The Umbrella Woman

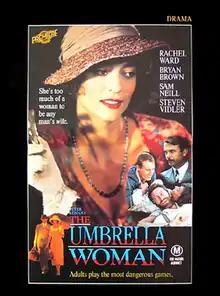

The Umbrella Woman (released in some areas as The Good Wife) is a 1987 Australian film directed by Ken Cameron and starring Bryan Brown and Rachel Ward. It also features Steven Vidler and Sam Neill.